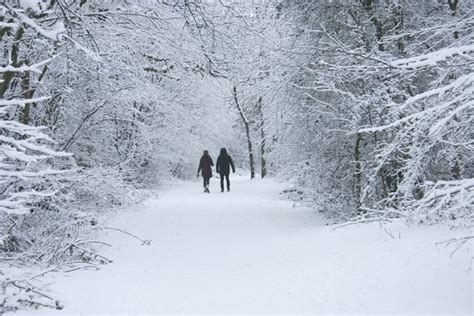
Weather: snow or frosty